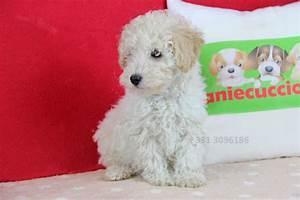
dog